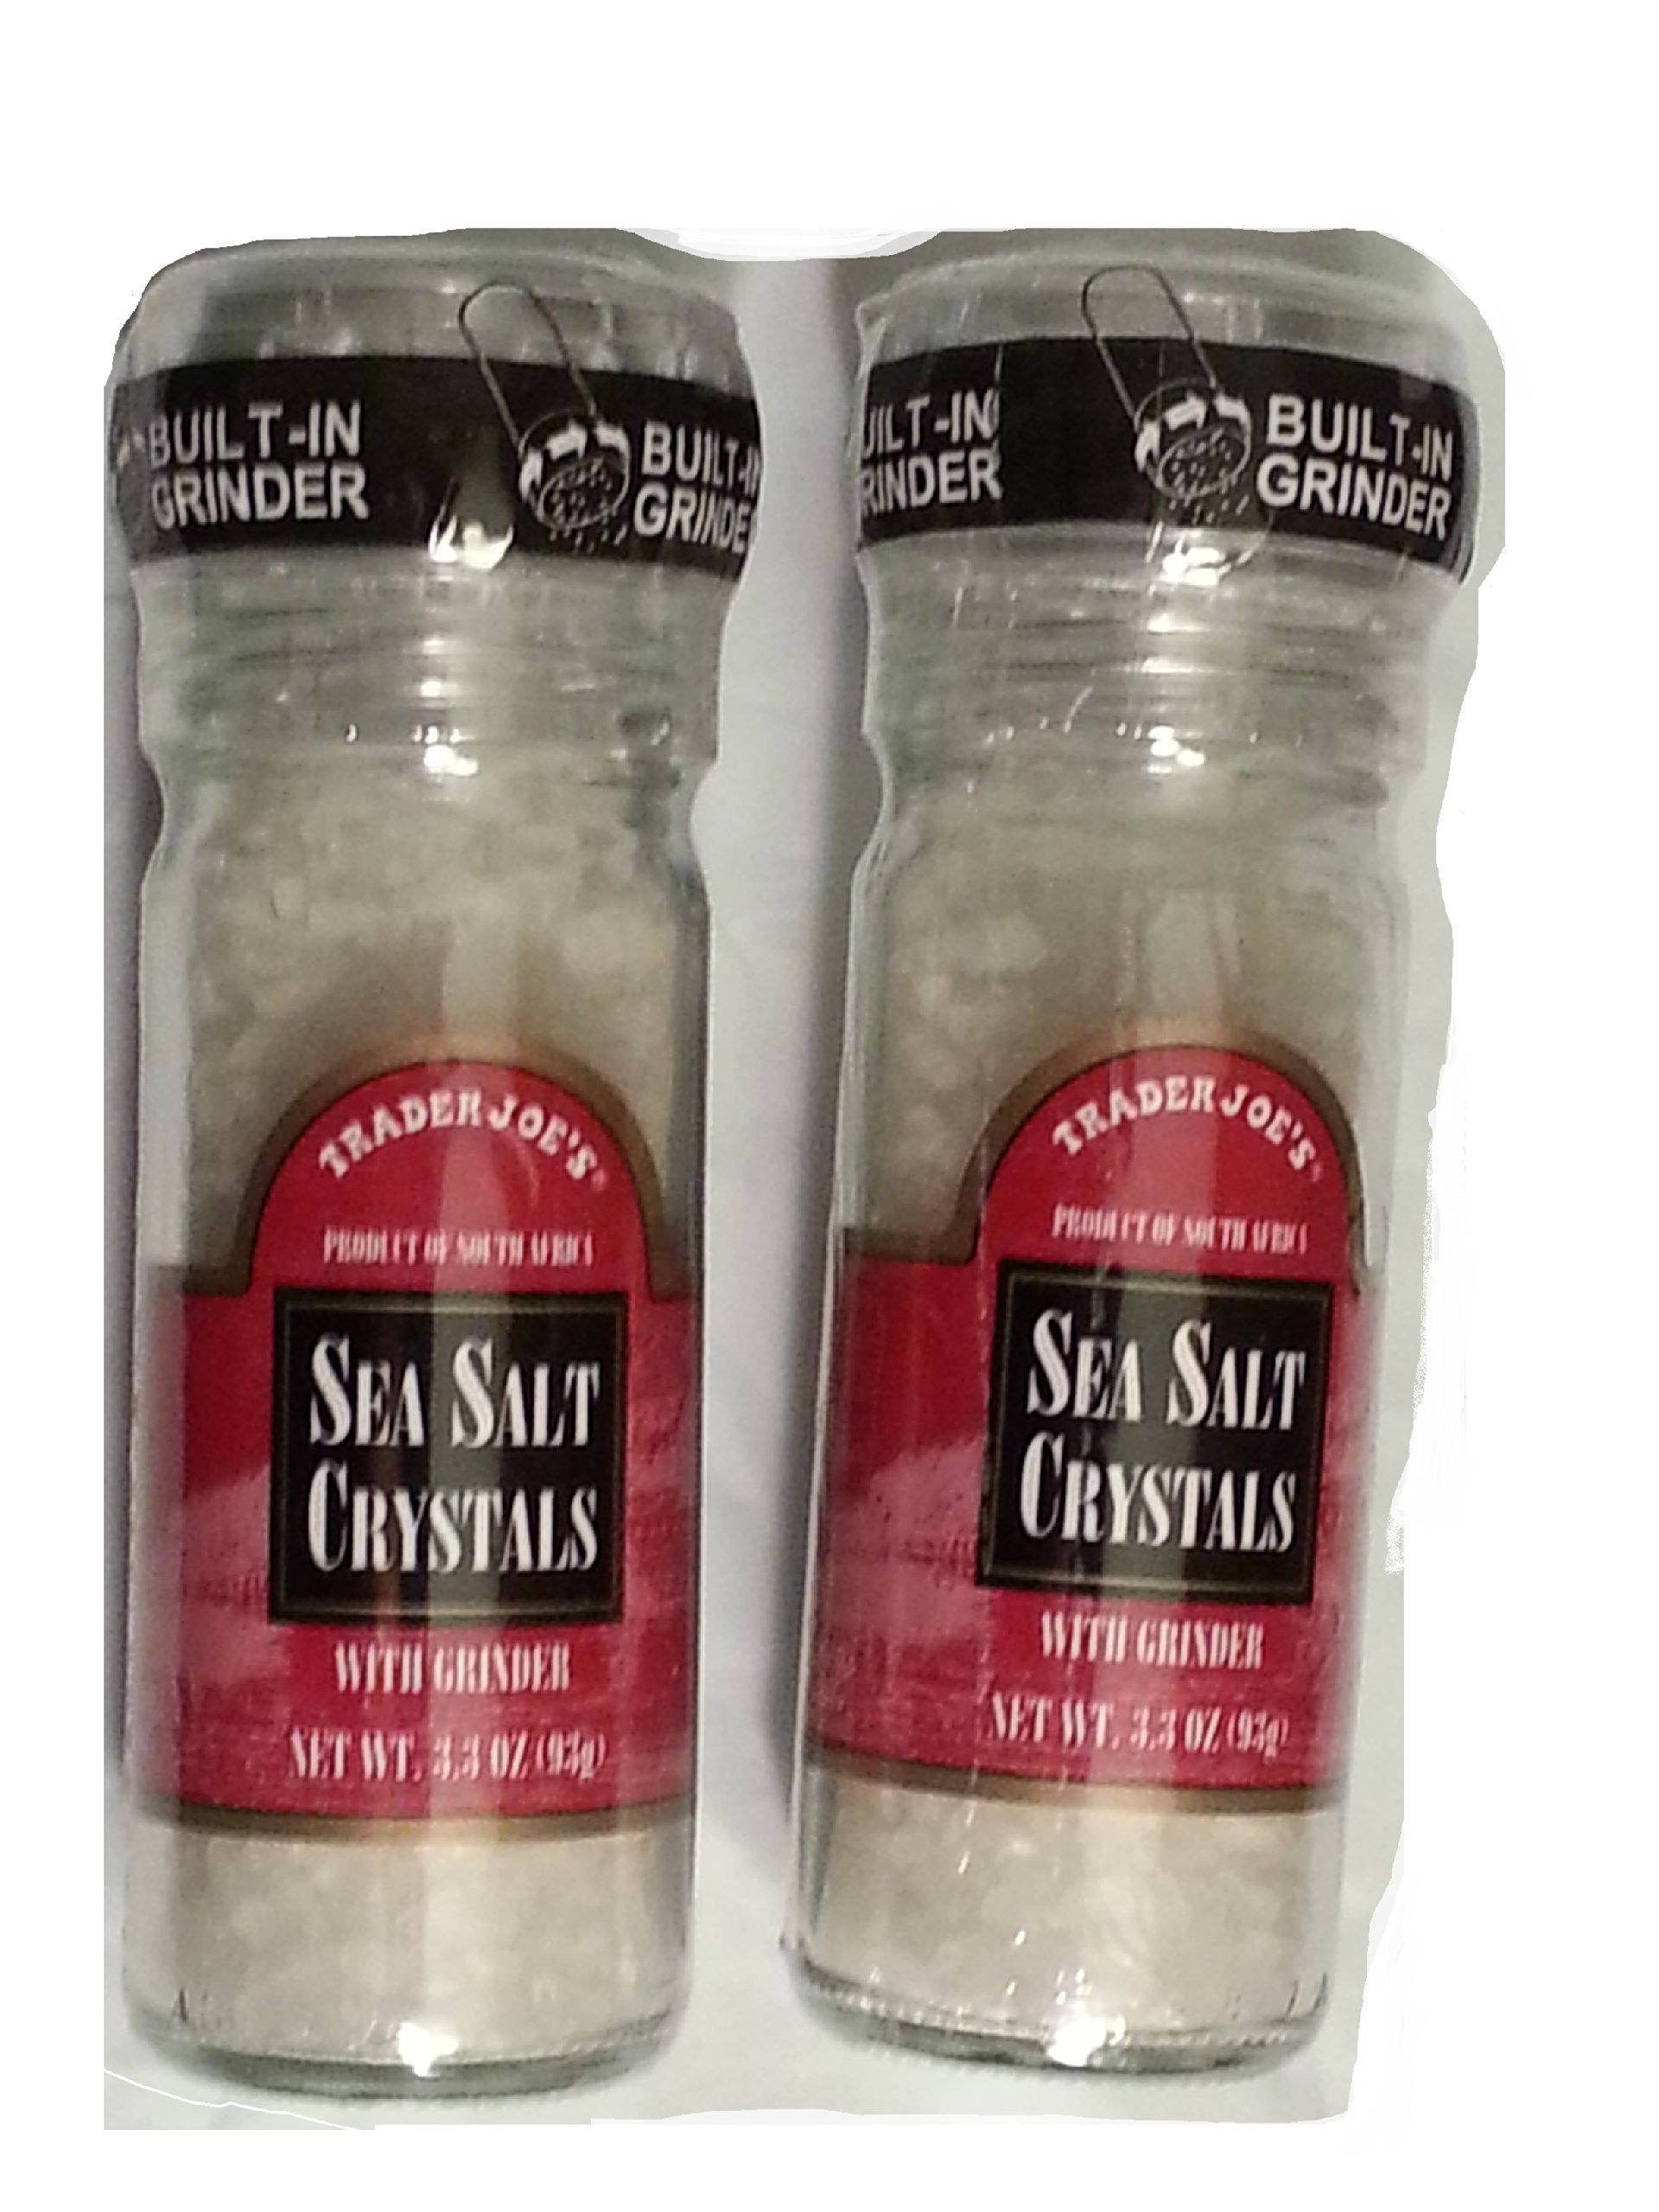
Item Name: Trader Joe's Sea Salt Crystals with Built-in Grinder 3.3 Ounce 2 Bottles
Bullet Point: Pole & Line Caught
Product Description: Trader Joe's Sea Salt Crystals with Built-in Grinder 3.3 Ounce 2 Bottles
Value: 2.0
Unit: Count

Price: 12.35